Lew Johnson

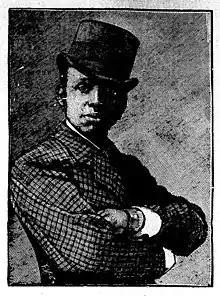

Lew Johnson (–1910) was an African-American owner and business manager of blackface minstrel troupes composed of African-American performers. His career began in the mid-1860s and spanned 25 years. Johnson is the only black minstrel-troupe owner to have enjoyed any consistent success (others, such as Charles Hicks, were constantly fluctuating between success to failure). This was due to his keeping well away from the lucrative markets dominated by white owners. He primarily toured in the Midwestern and Western United States, playing countless one-nighters in rural settlements. The people in these areas could be racist (perhaps more than in the East), which made the itinerant lifestyle a hard one for Johnson and his minstrels. Johnson made a brief venture into the Eastern market in 1886, but his troupe fared poorly and fled back west.